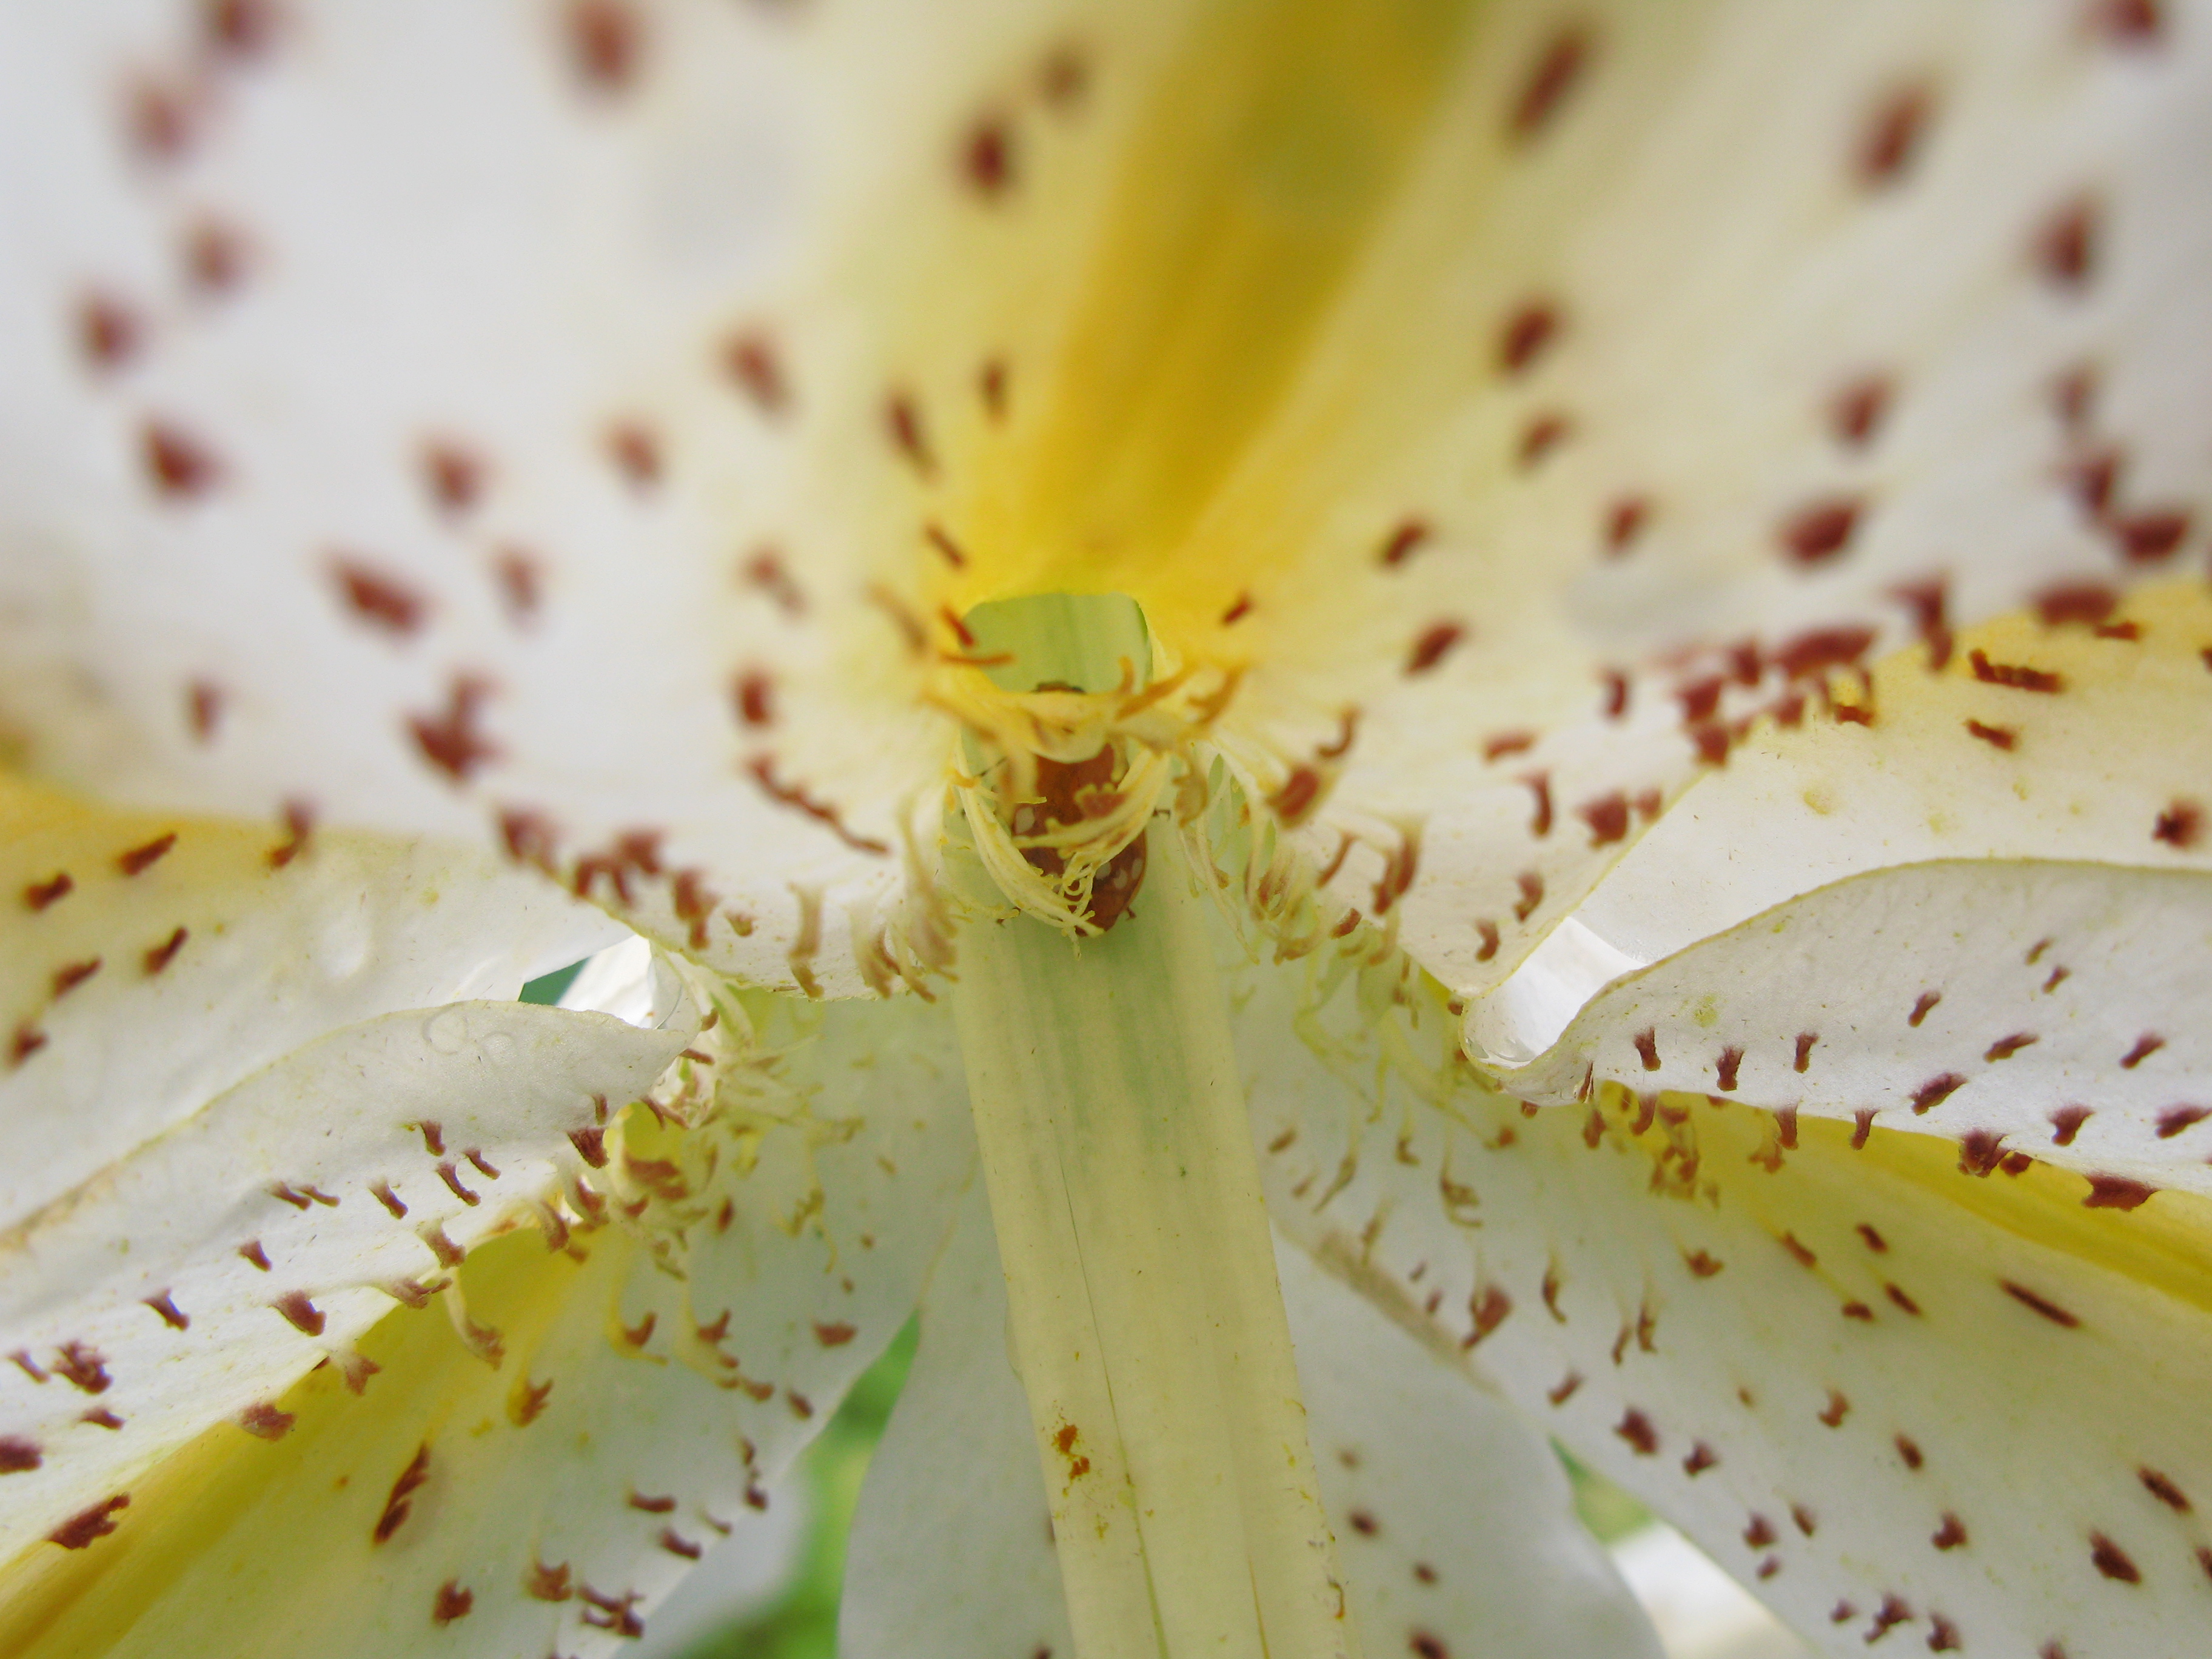
nature, blossom, plant, photography, leaf, flower, petal, pollen, high, botany, yellow, flora, wildflower, close up, hires, lily, hi, res, lilium, auratum, goldbanded, g7, themacrogroup, lindl, macro photography, flowering plant, plant stem, land plant